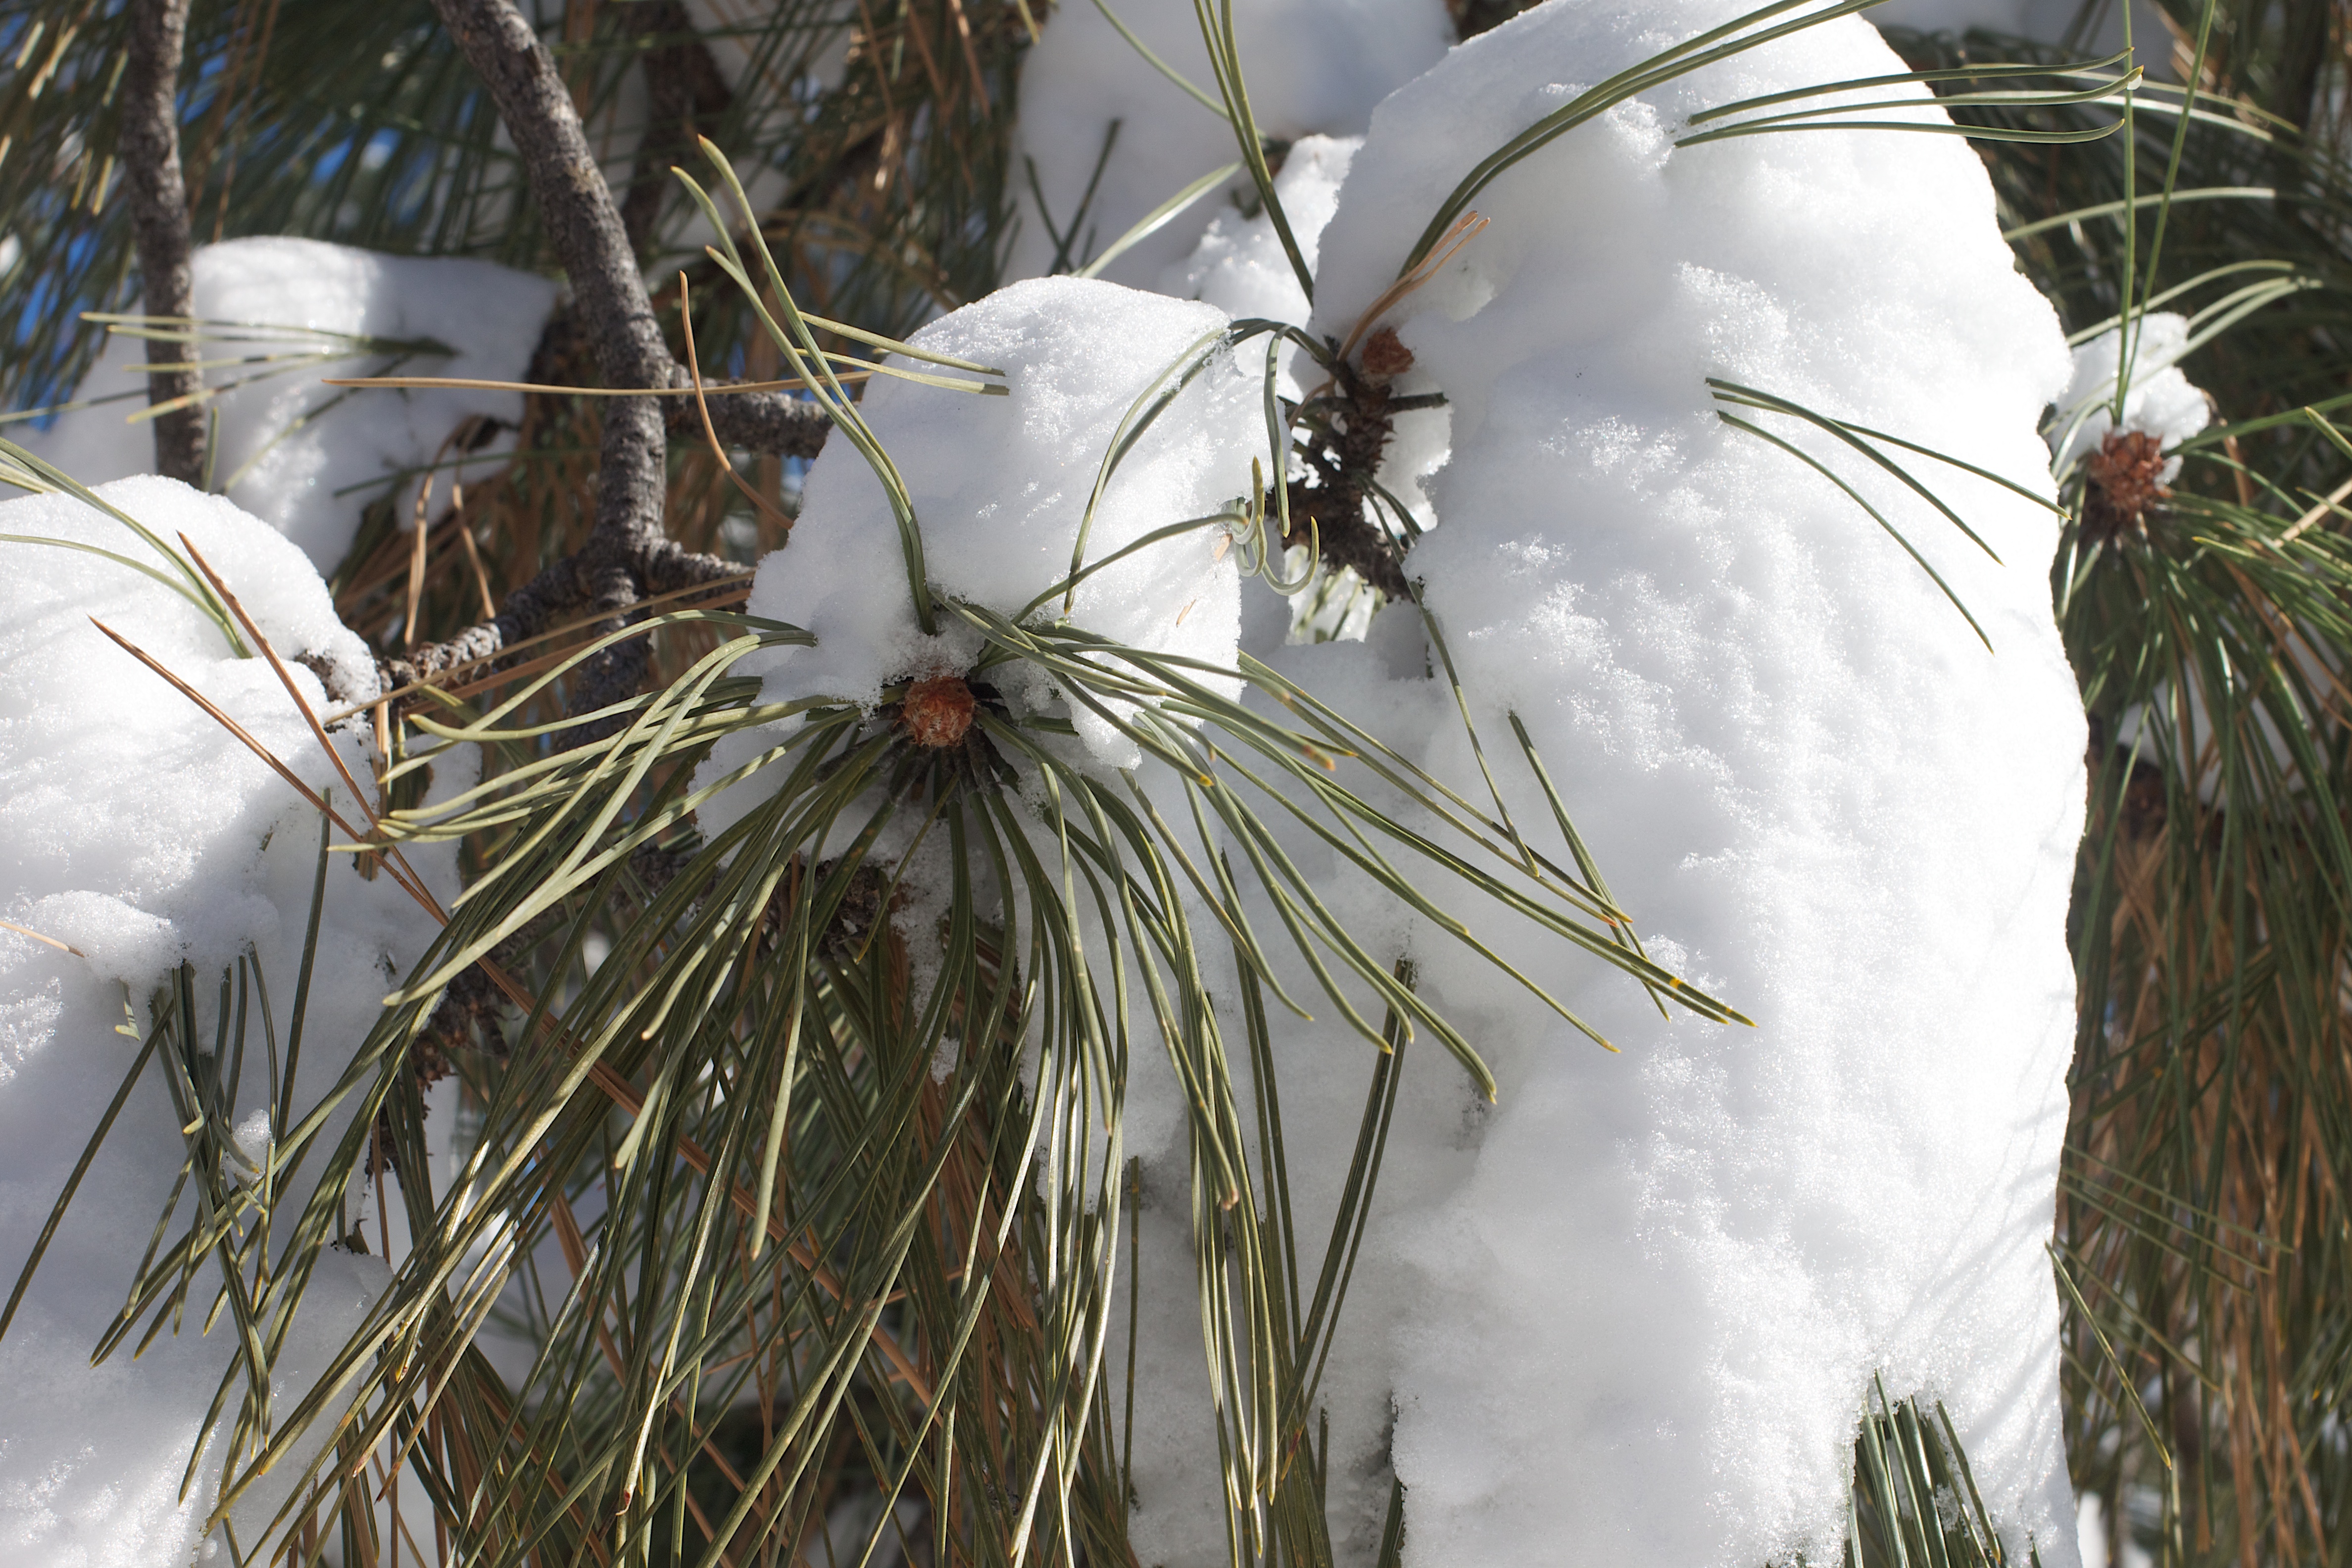
tree, branch, snow, winter, plant, leaf, flower, wind, pine, spring, weather, botany, flora, season, twig, flowering plant, woody plant, land plant, arecales